Wiz Khalifa

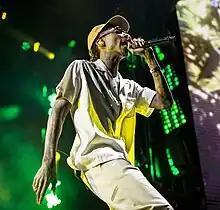
Khalifa performing in Toronto, July 2016

After releasing several "Weedmixes" on SoundCloud, including "Ziplocc" and "Maan!", Wiz took to Twitter to create hype about his new mixtape, "28 Grams", which was due to be released on May 25, 2014. However, Wiz was arrested in El Paso, Texas for marijuana possession the day before, and there were fears that the mixtape would be pushed back. After posting a "jail selfie" and hashtagging "FreeTrapWiz" on Twitter, he was released hours later, meaning the mixtape would go ahead with its intended release date.